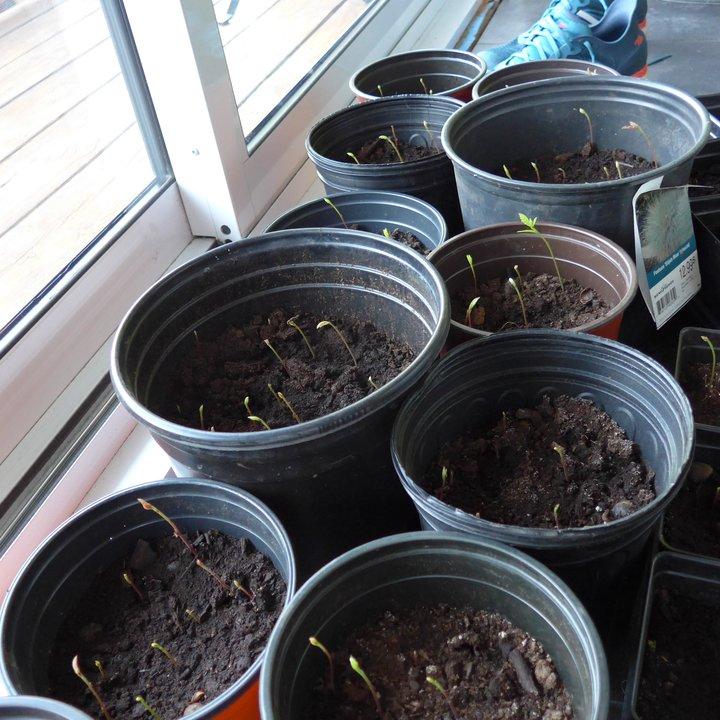
Ndoo kumi ambazo zimetumika kuotesha maua, ndani yake kuna mbolea pamoja na udongo, miche inayo chipukia inakua ikiufuata mwanga, na mwisho kabisa vianonekana viatu vya mpandaji.